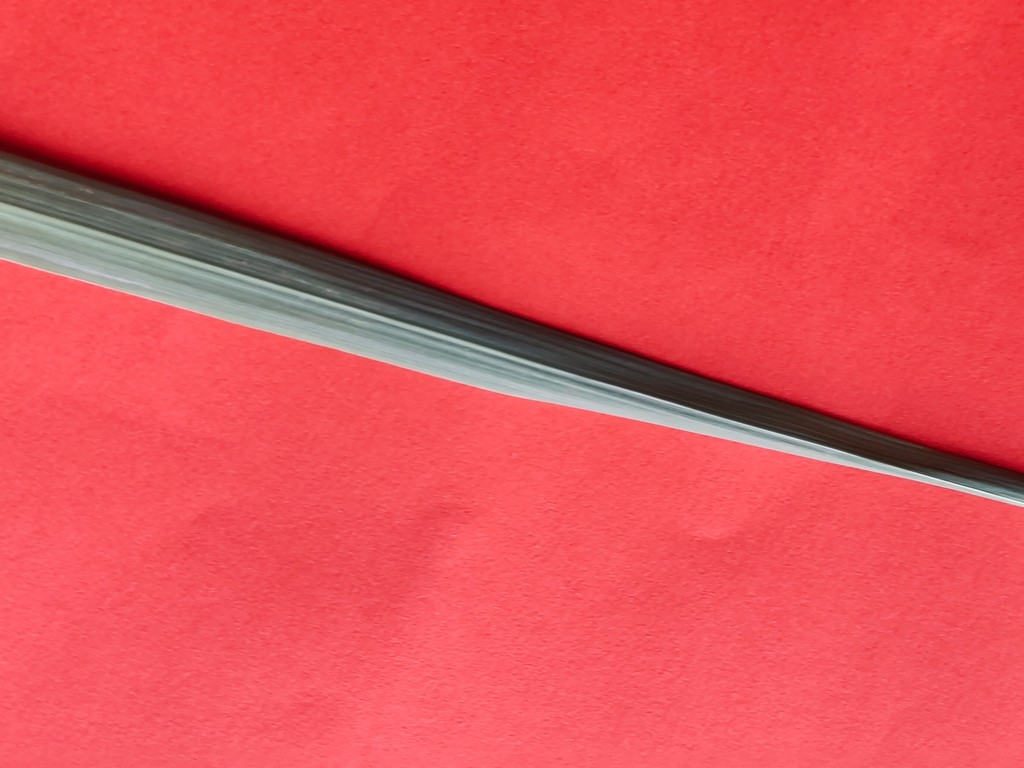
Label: Healthy